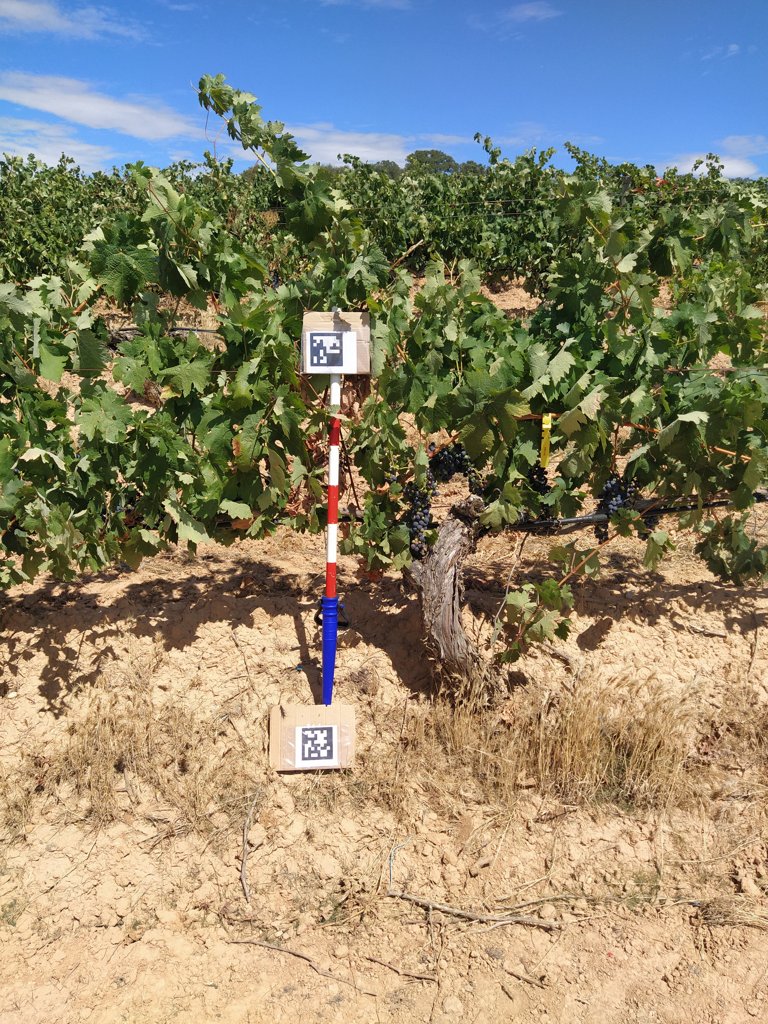
Berries visible: 213
Grape clusters: 6